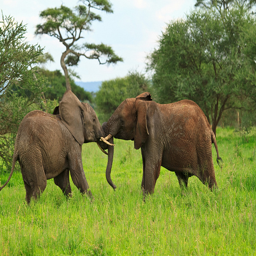
Two elephants intertwining their tusks and trunks to fight.
Two elephants facing one another in a grassy field while interlocking their tusks.
Some animals that are playing with each other.
Two elephants are fighting in a grassy field.
Two elephants are pushing their trunks together in the grass.